Money clip

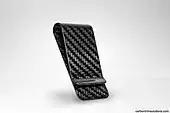
Carbon fiber money clip

Carbon fiber money clips are starting to see market acceptance. Using advanced moulding techniques, the high strength and durability of carbon fiber make for ideal qualities. The carbon fiber allows the clamping surfaces to open beyond parallel, without the deformation of normal metal money clips. However, it can be too loose when holding less, so there is a tradeoff. Being non-metallic, they still conduct electrical current, so they can be picked up by metal detectors. The softer resin (plastic which bonds the carbon fibers together) means that it gets scratched more easily than the tougher surface of metal money clip.